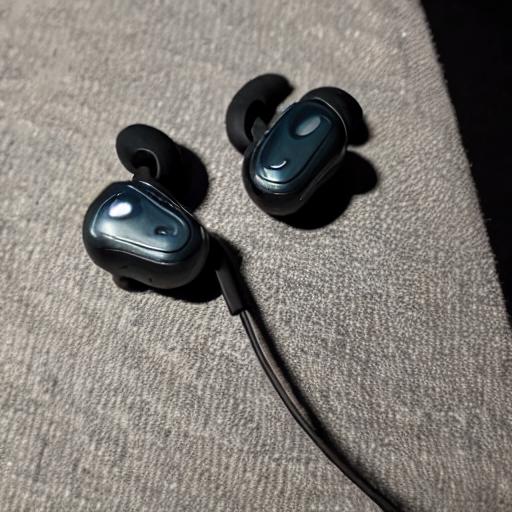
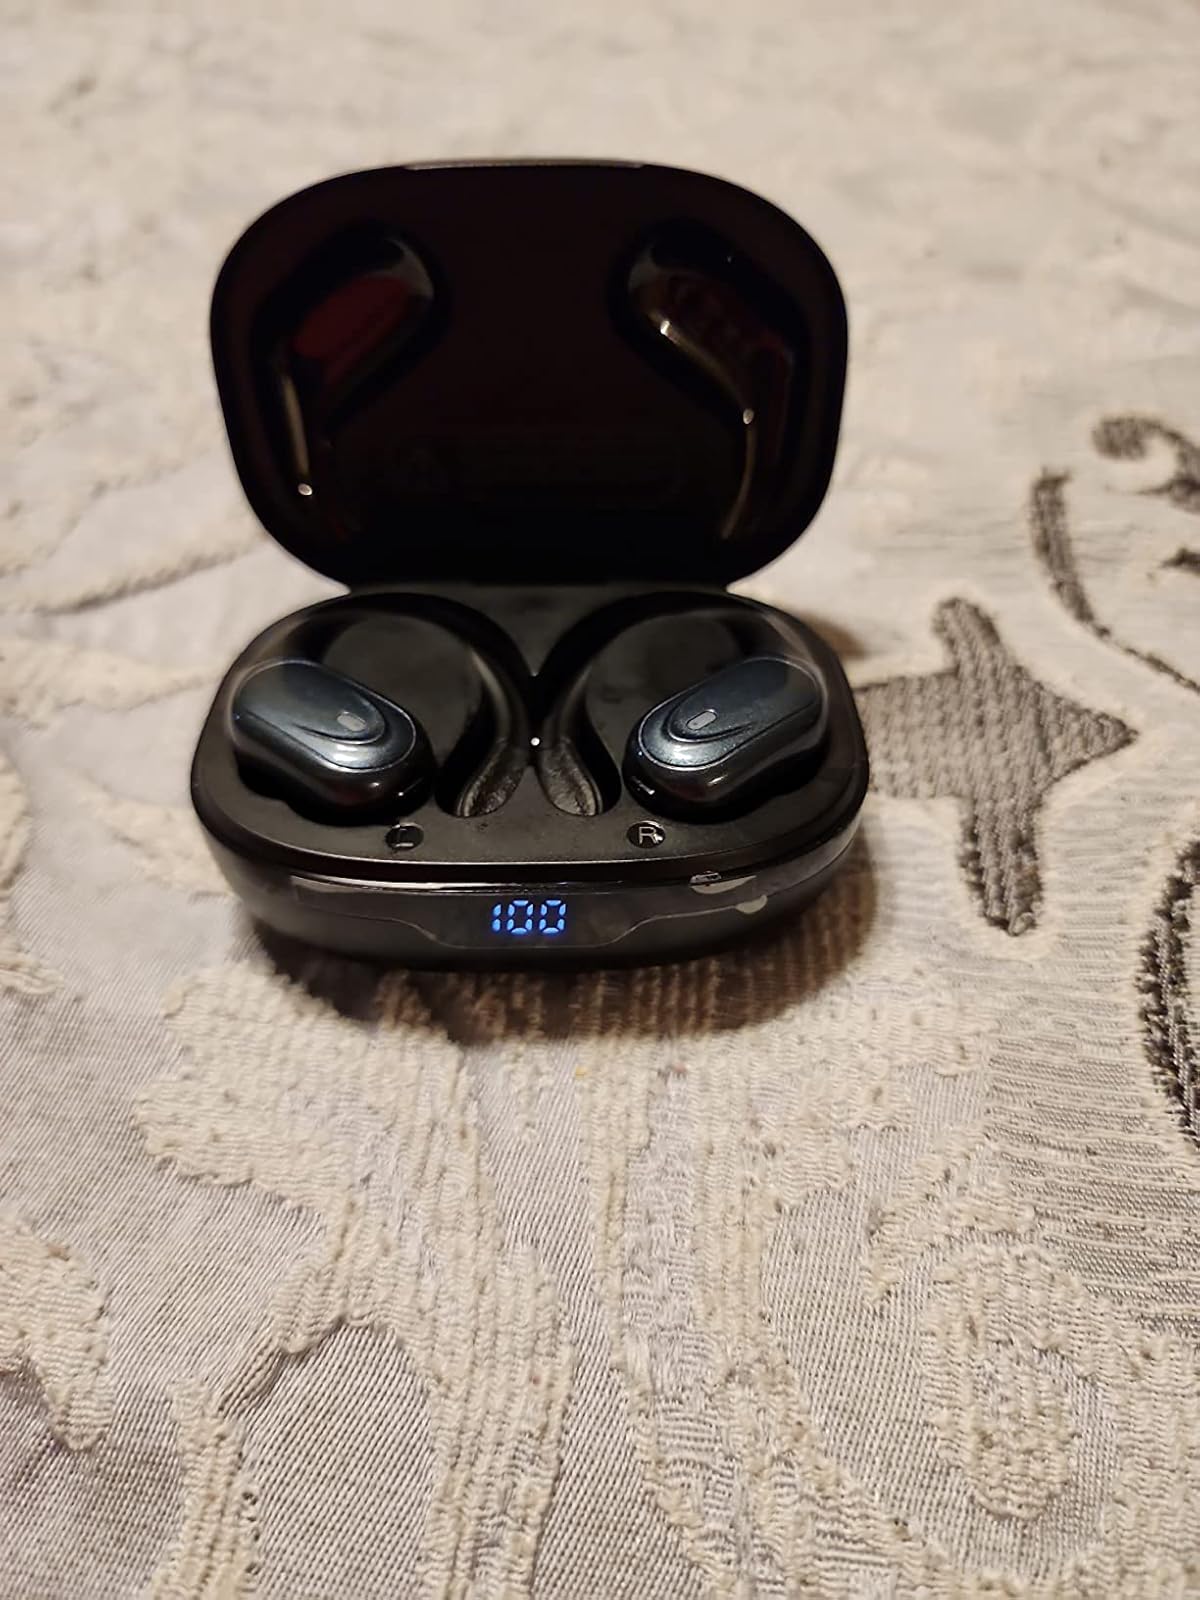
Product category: earbuds
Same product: no